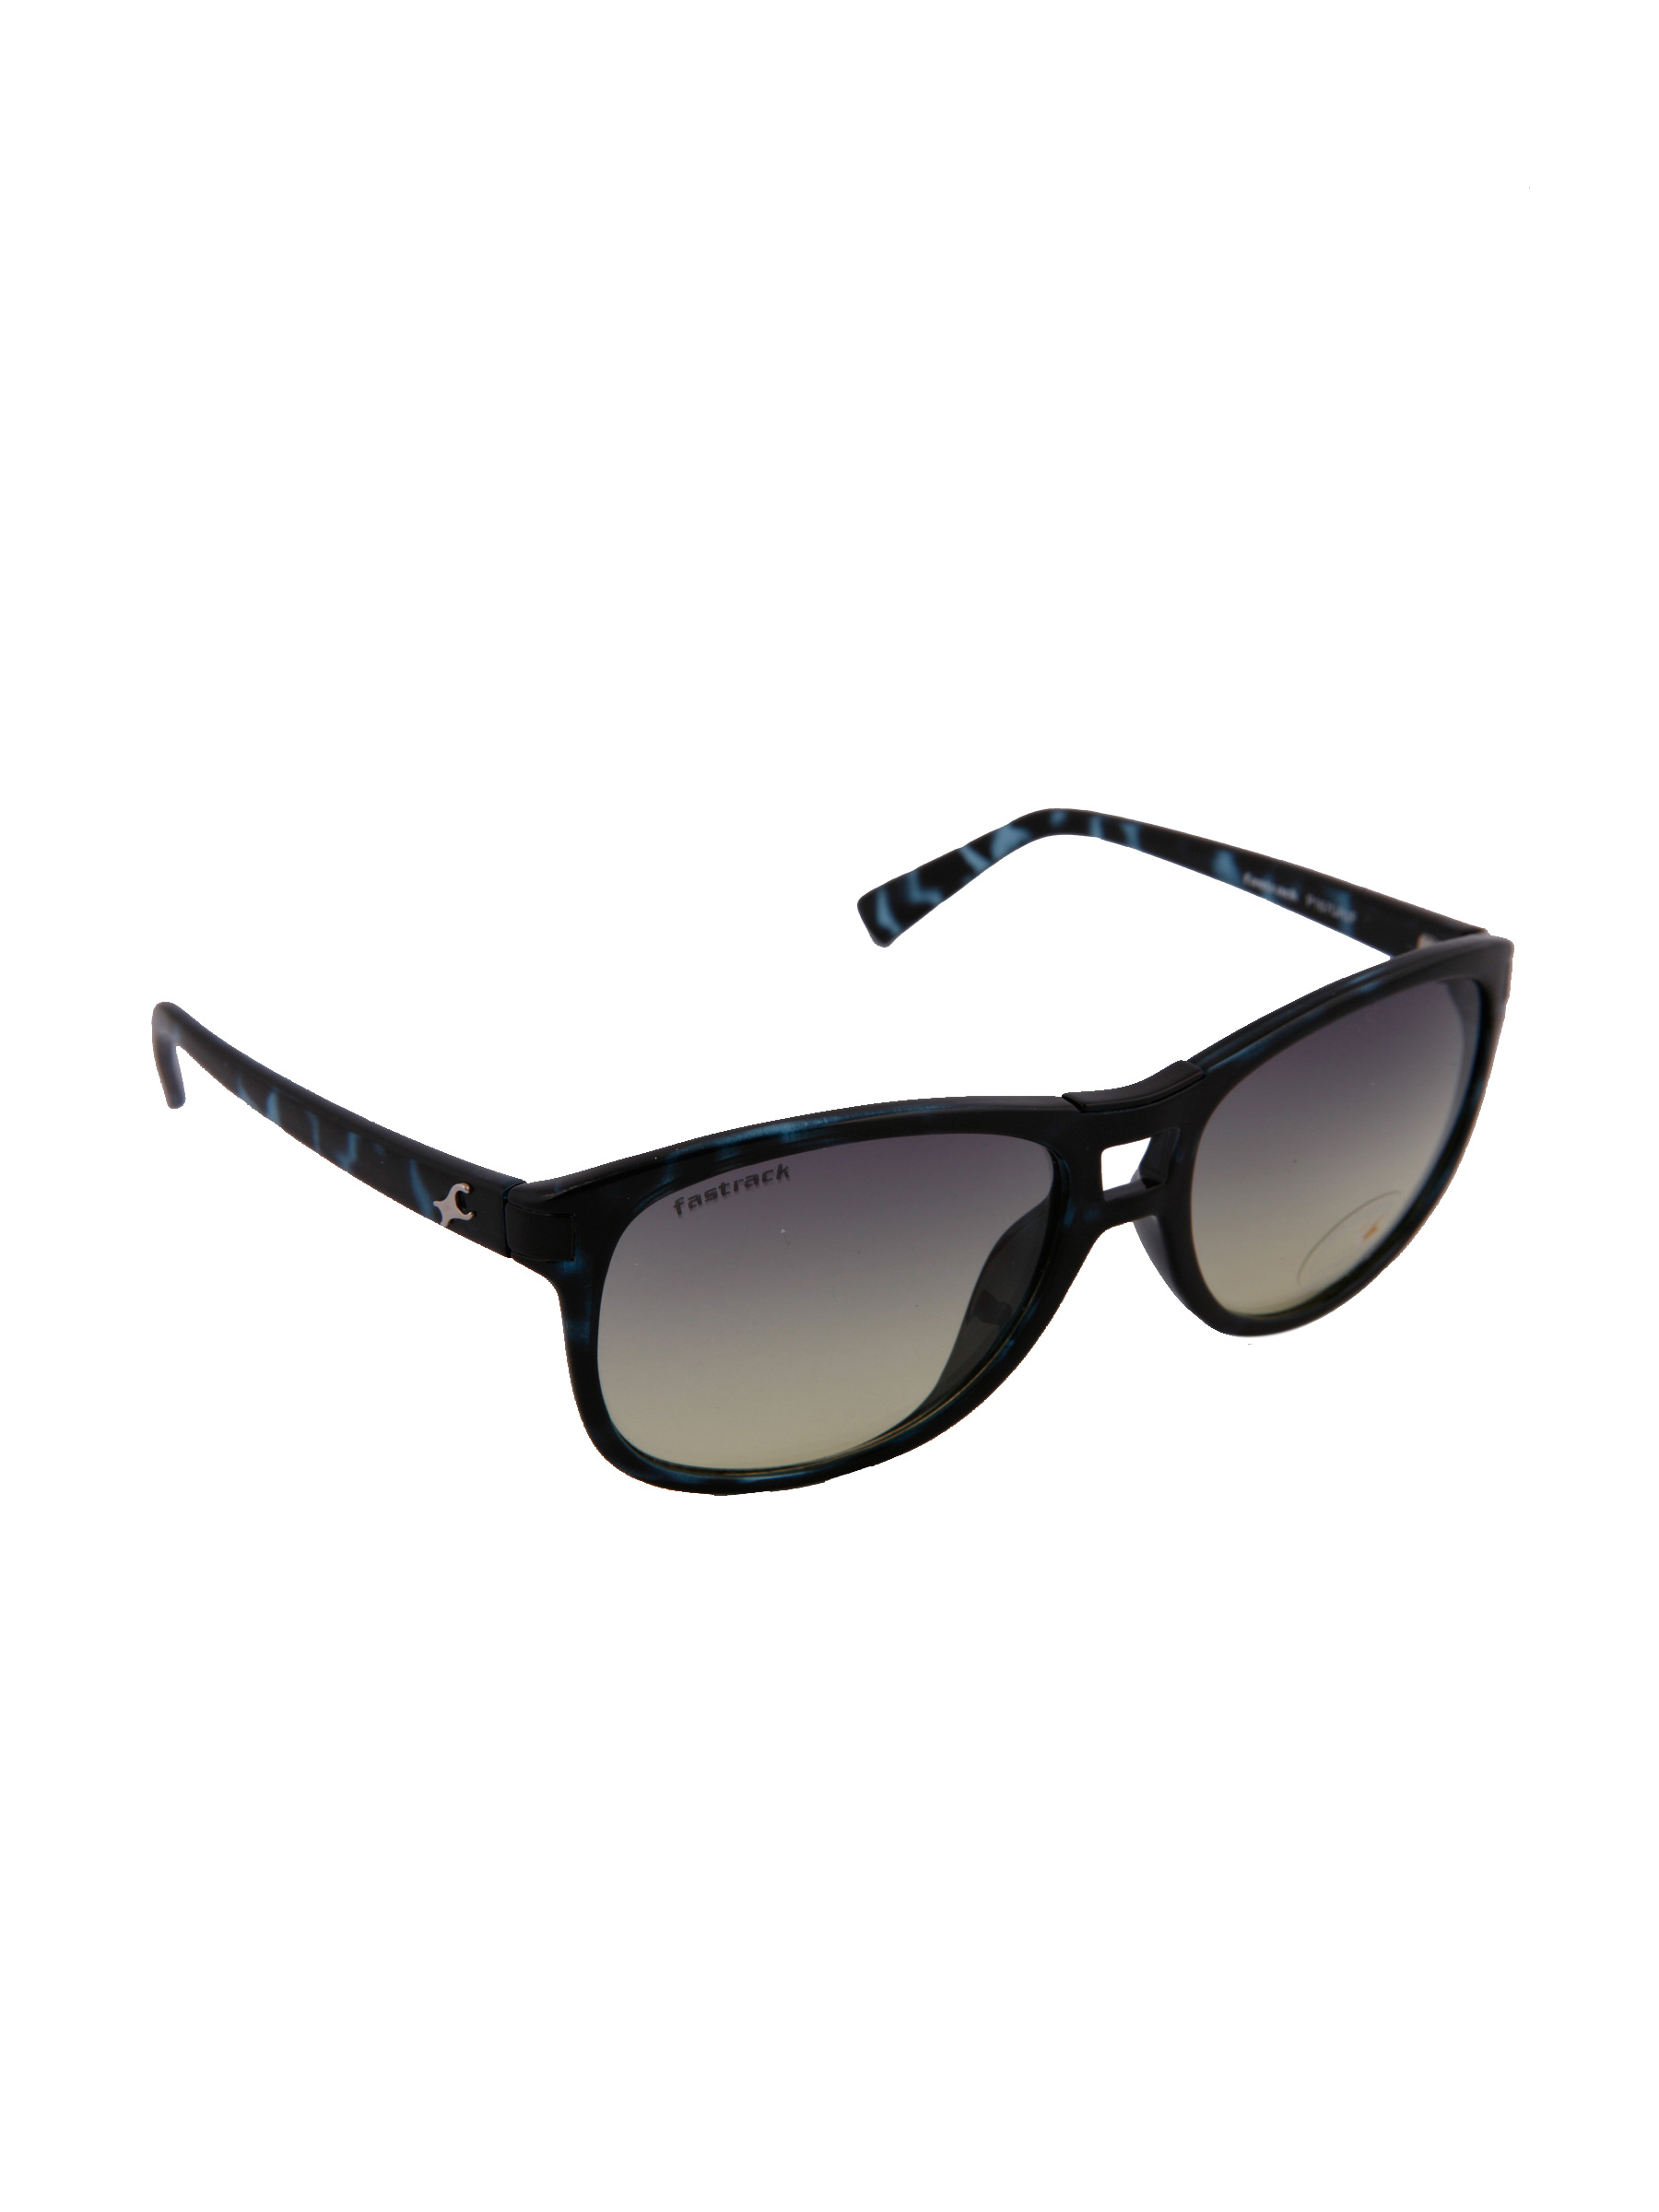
Fastrack Unisex Green Sunglasses
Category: Accessories / Eyewear / Sunglasses
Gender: Unisex
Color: Green
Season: Winter 2016
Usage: Casual